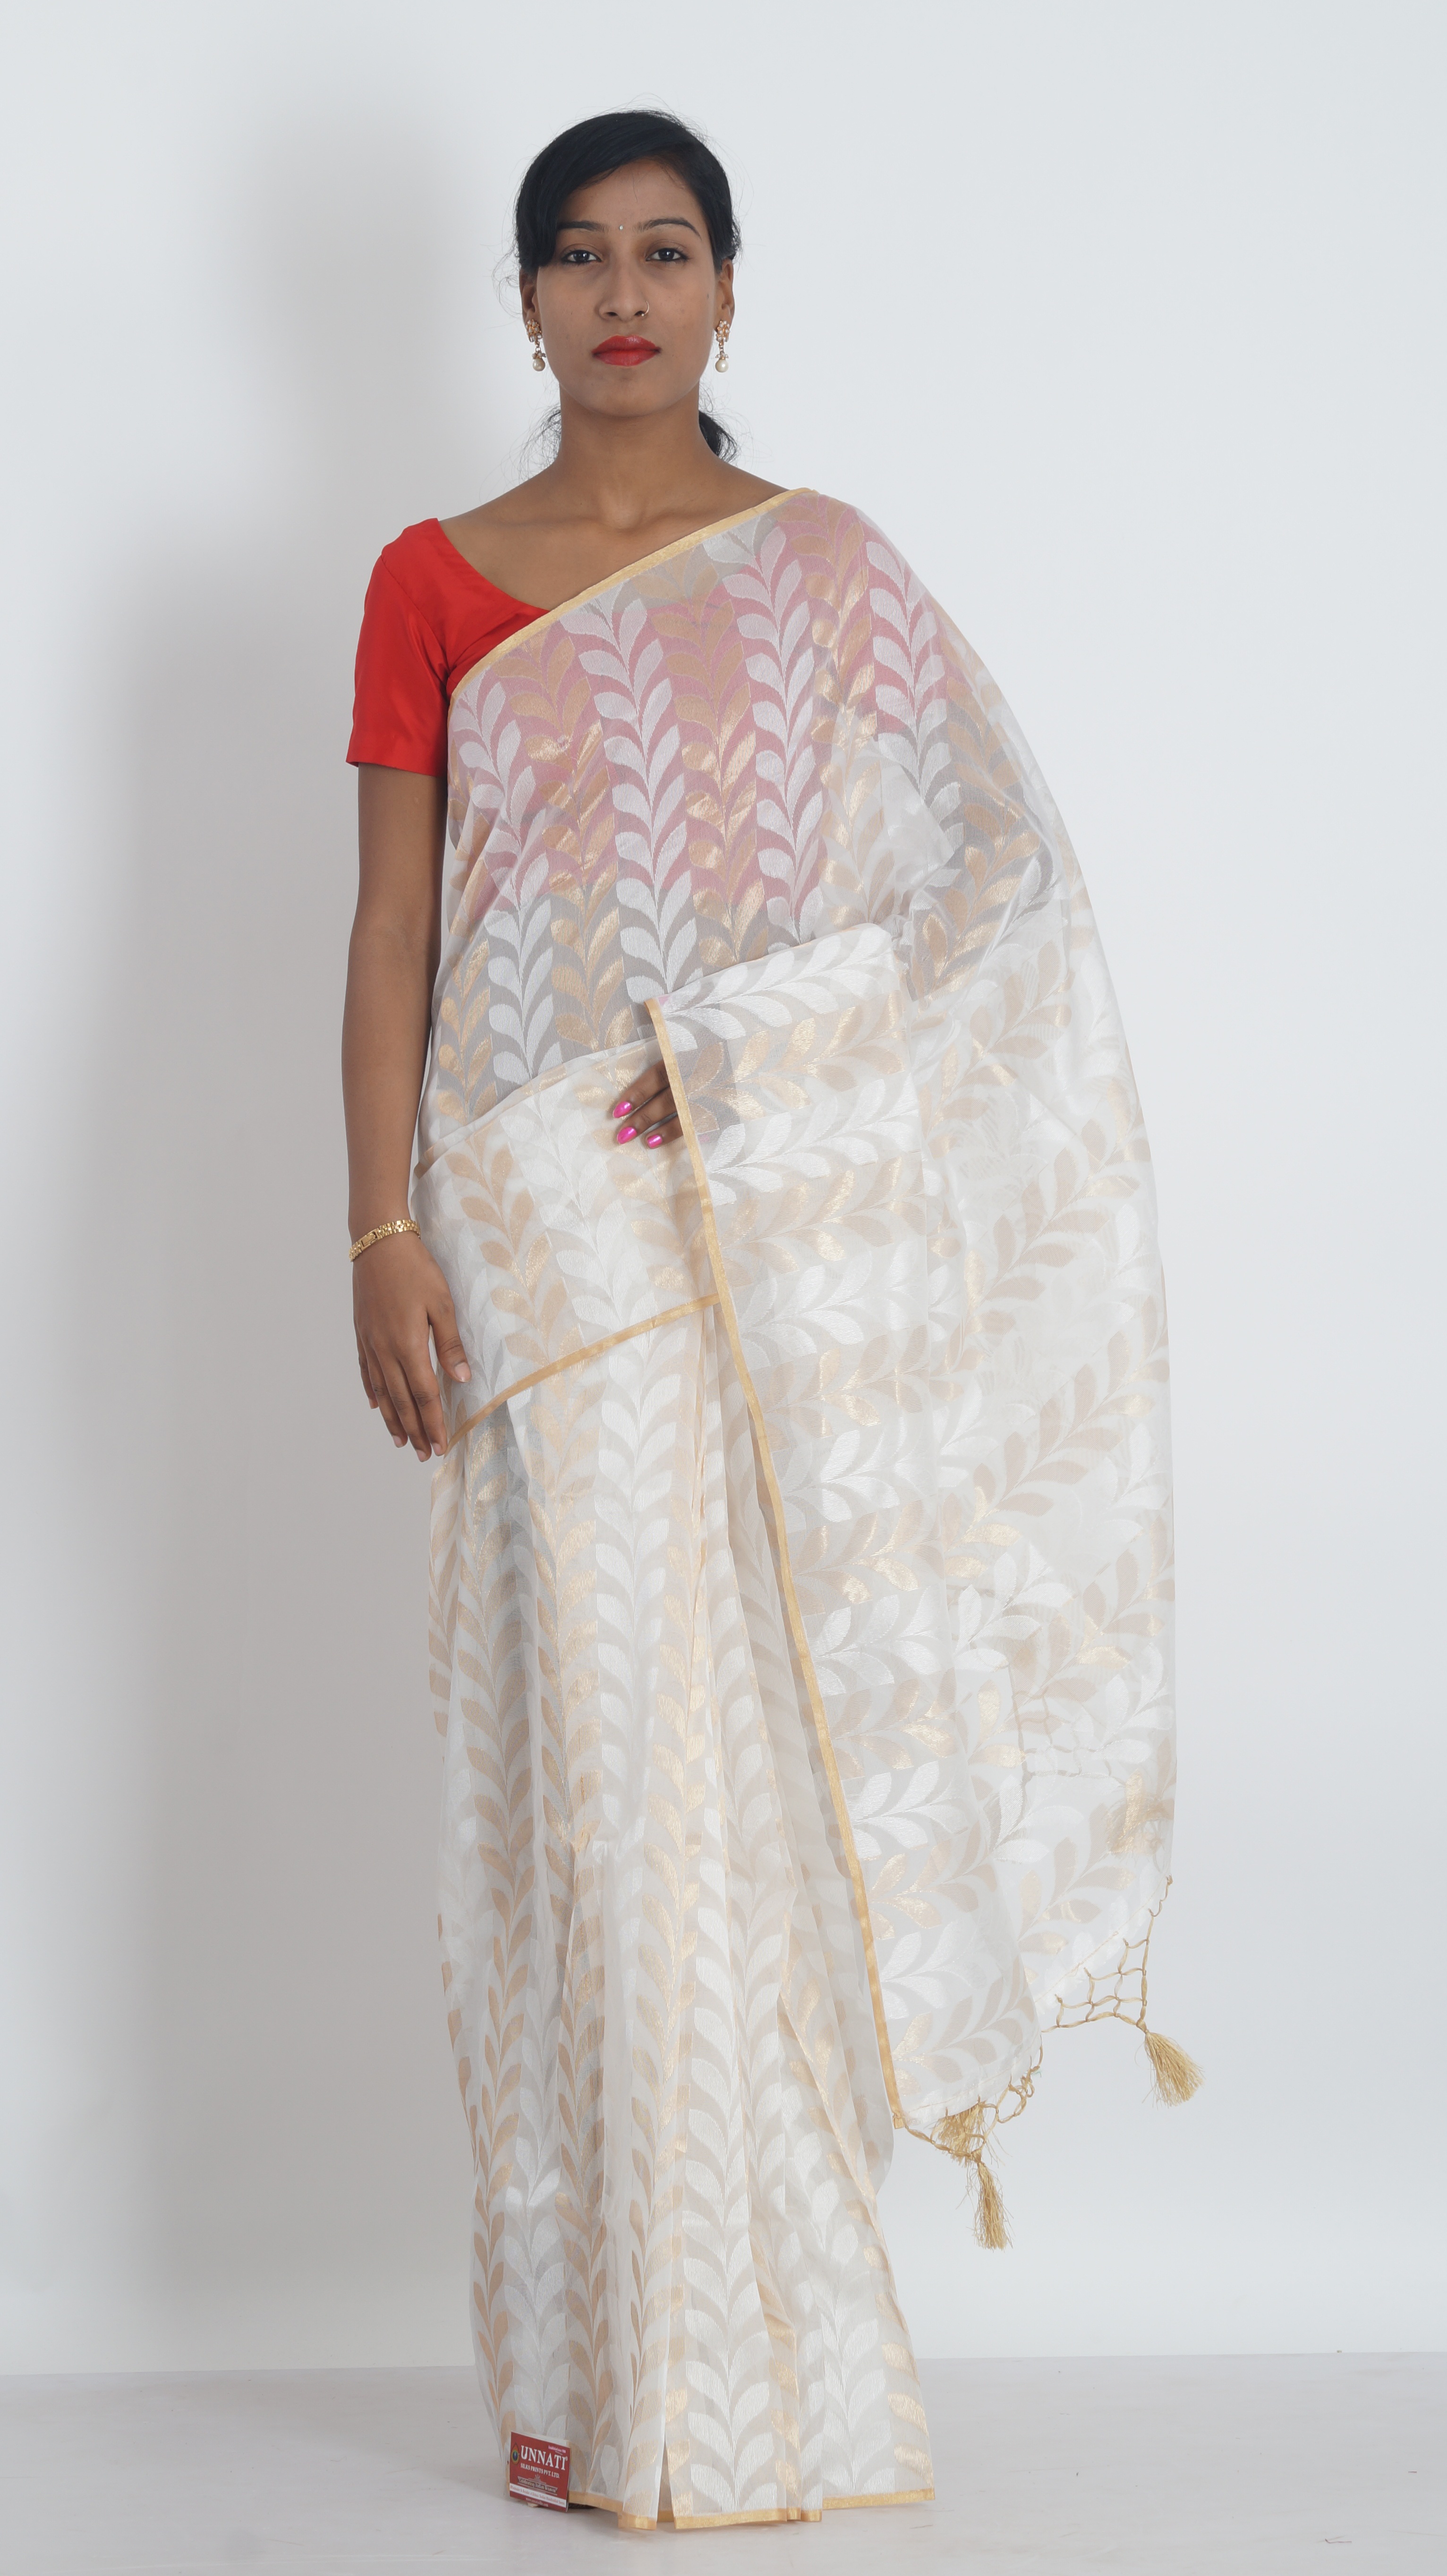
pattern, spring, fashion, clothing, wedding dress, outerwear, textile, dress, peach, sari, costume, traditional, gown, photo shoot, fashion design, sarees, womens wear, indian clothing, bridal clothing